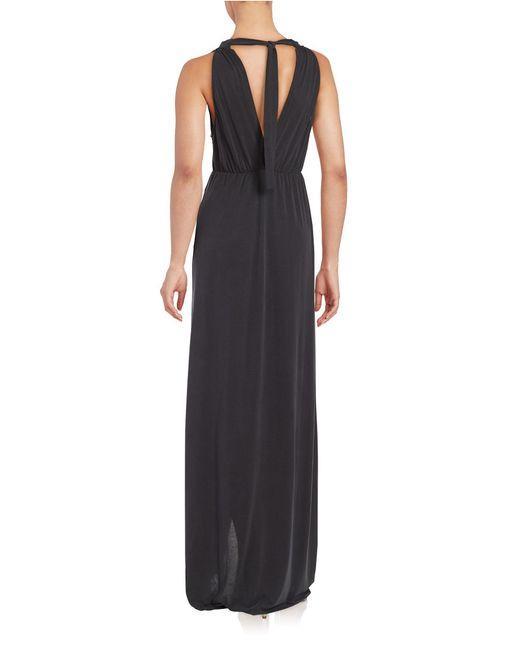
elegantes schwarzes Damenkleid mit Rückendetail